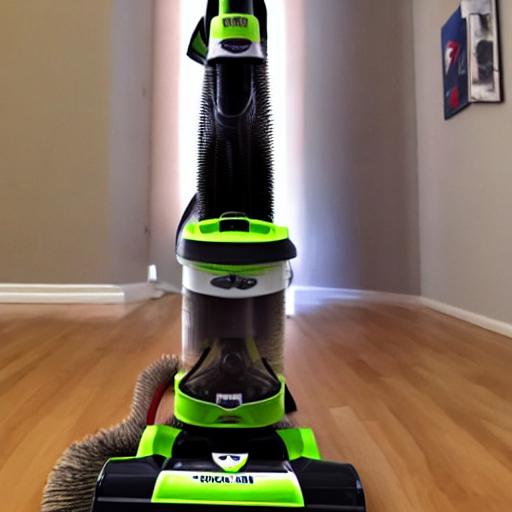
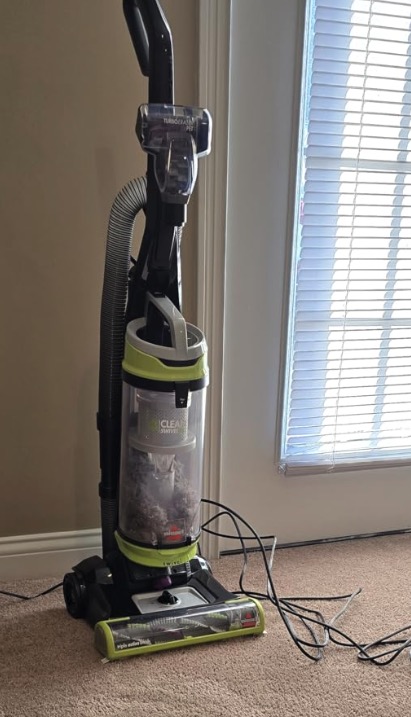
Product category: items_vacuum
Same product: no